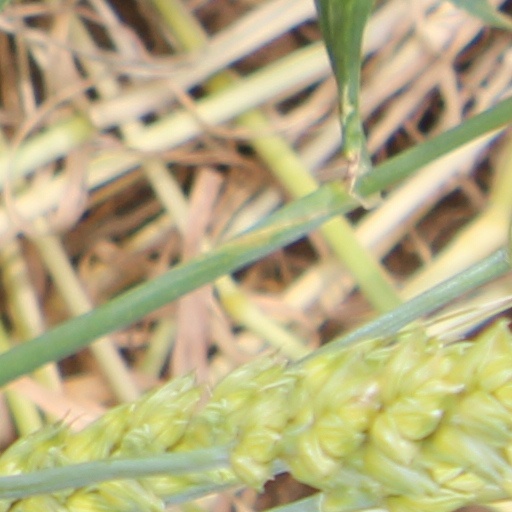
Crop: wheat